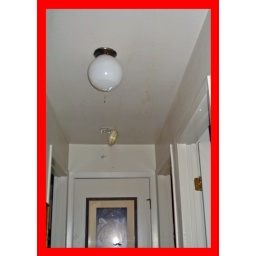
Storm + Construction on my roof = Waterfalls in my walls and rivers in my light fixtures.